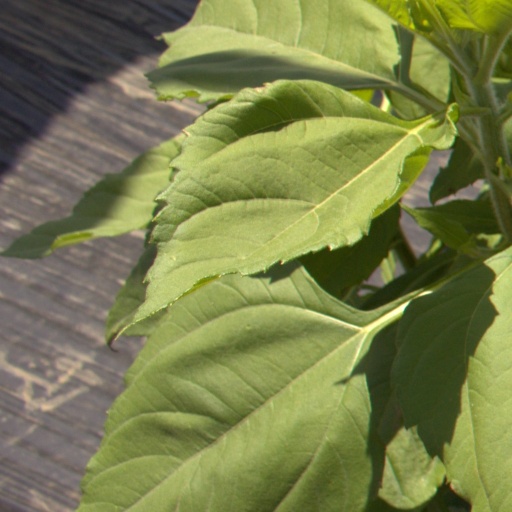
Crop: Jerusalem artichoke